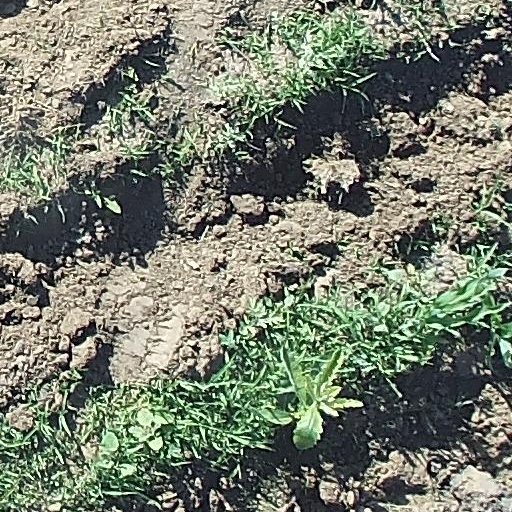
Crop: maize; corn